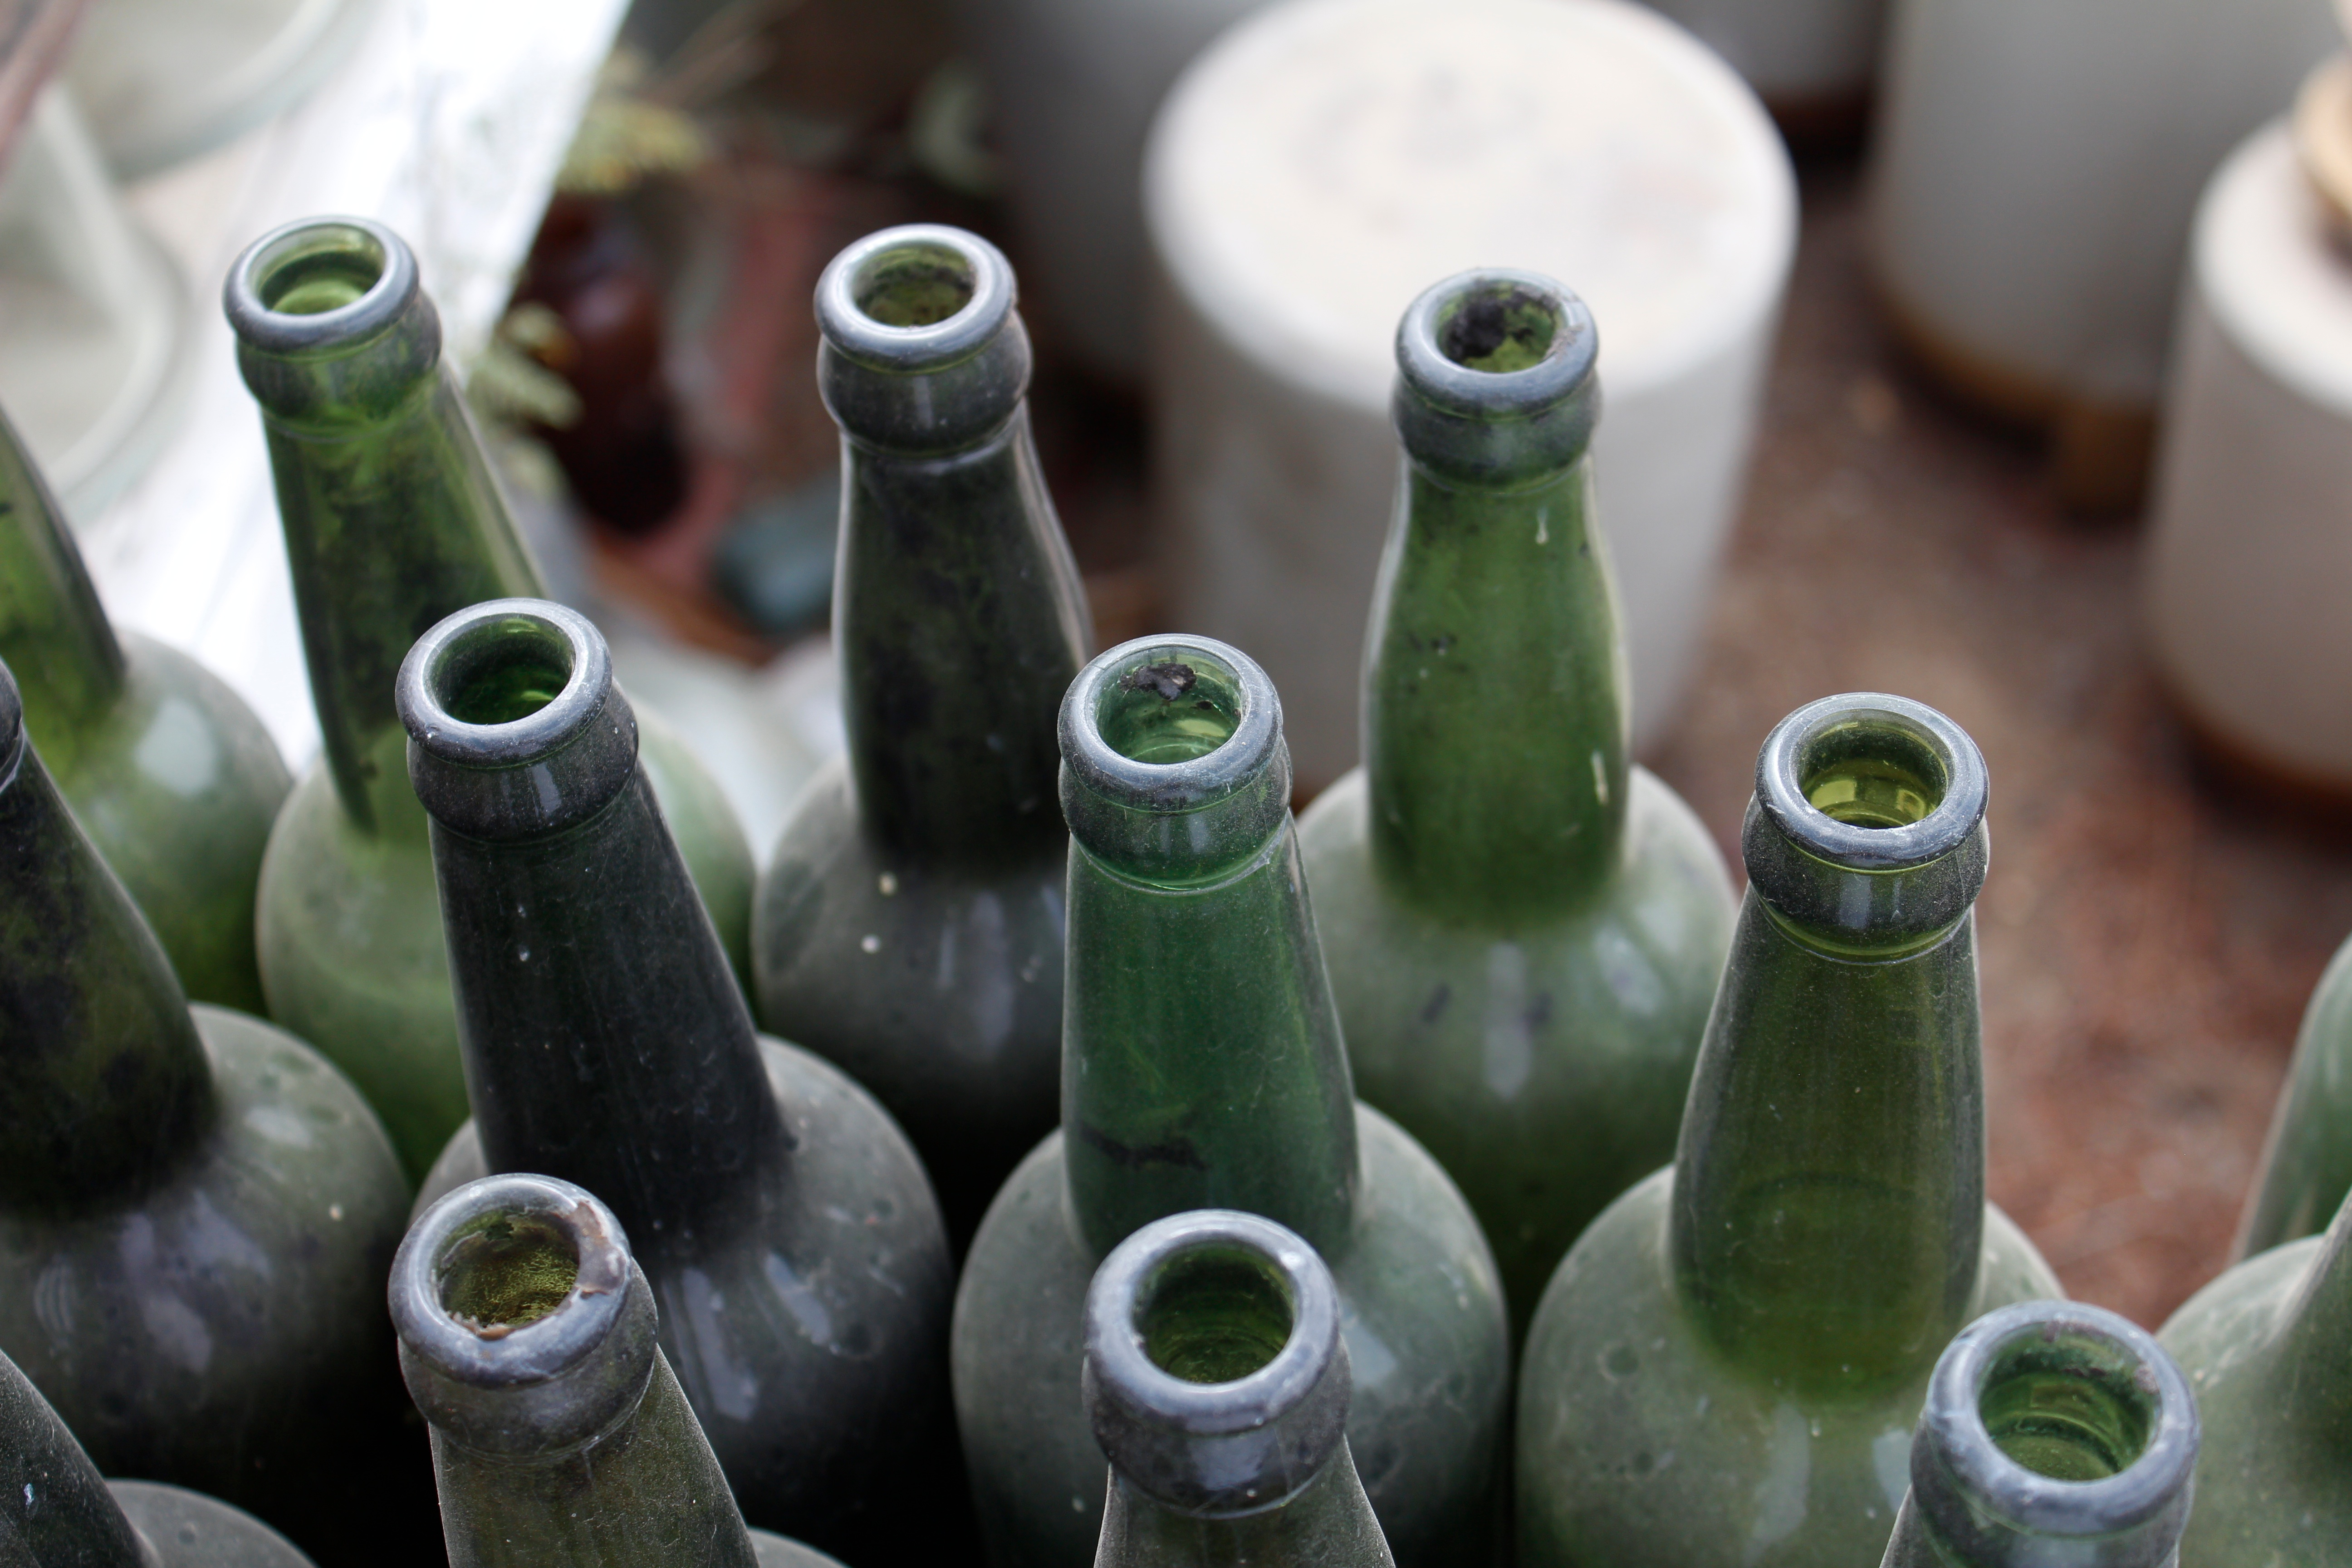
wine, flower, glass, green, dust, bottle, empty, art, macro photography